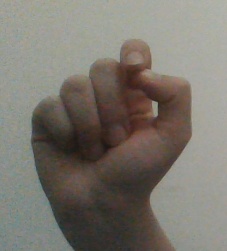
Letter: fa